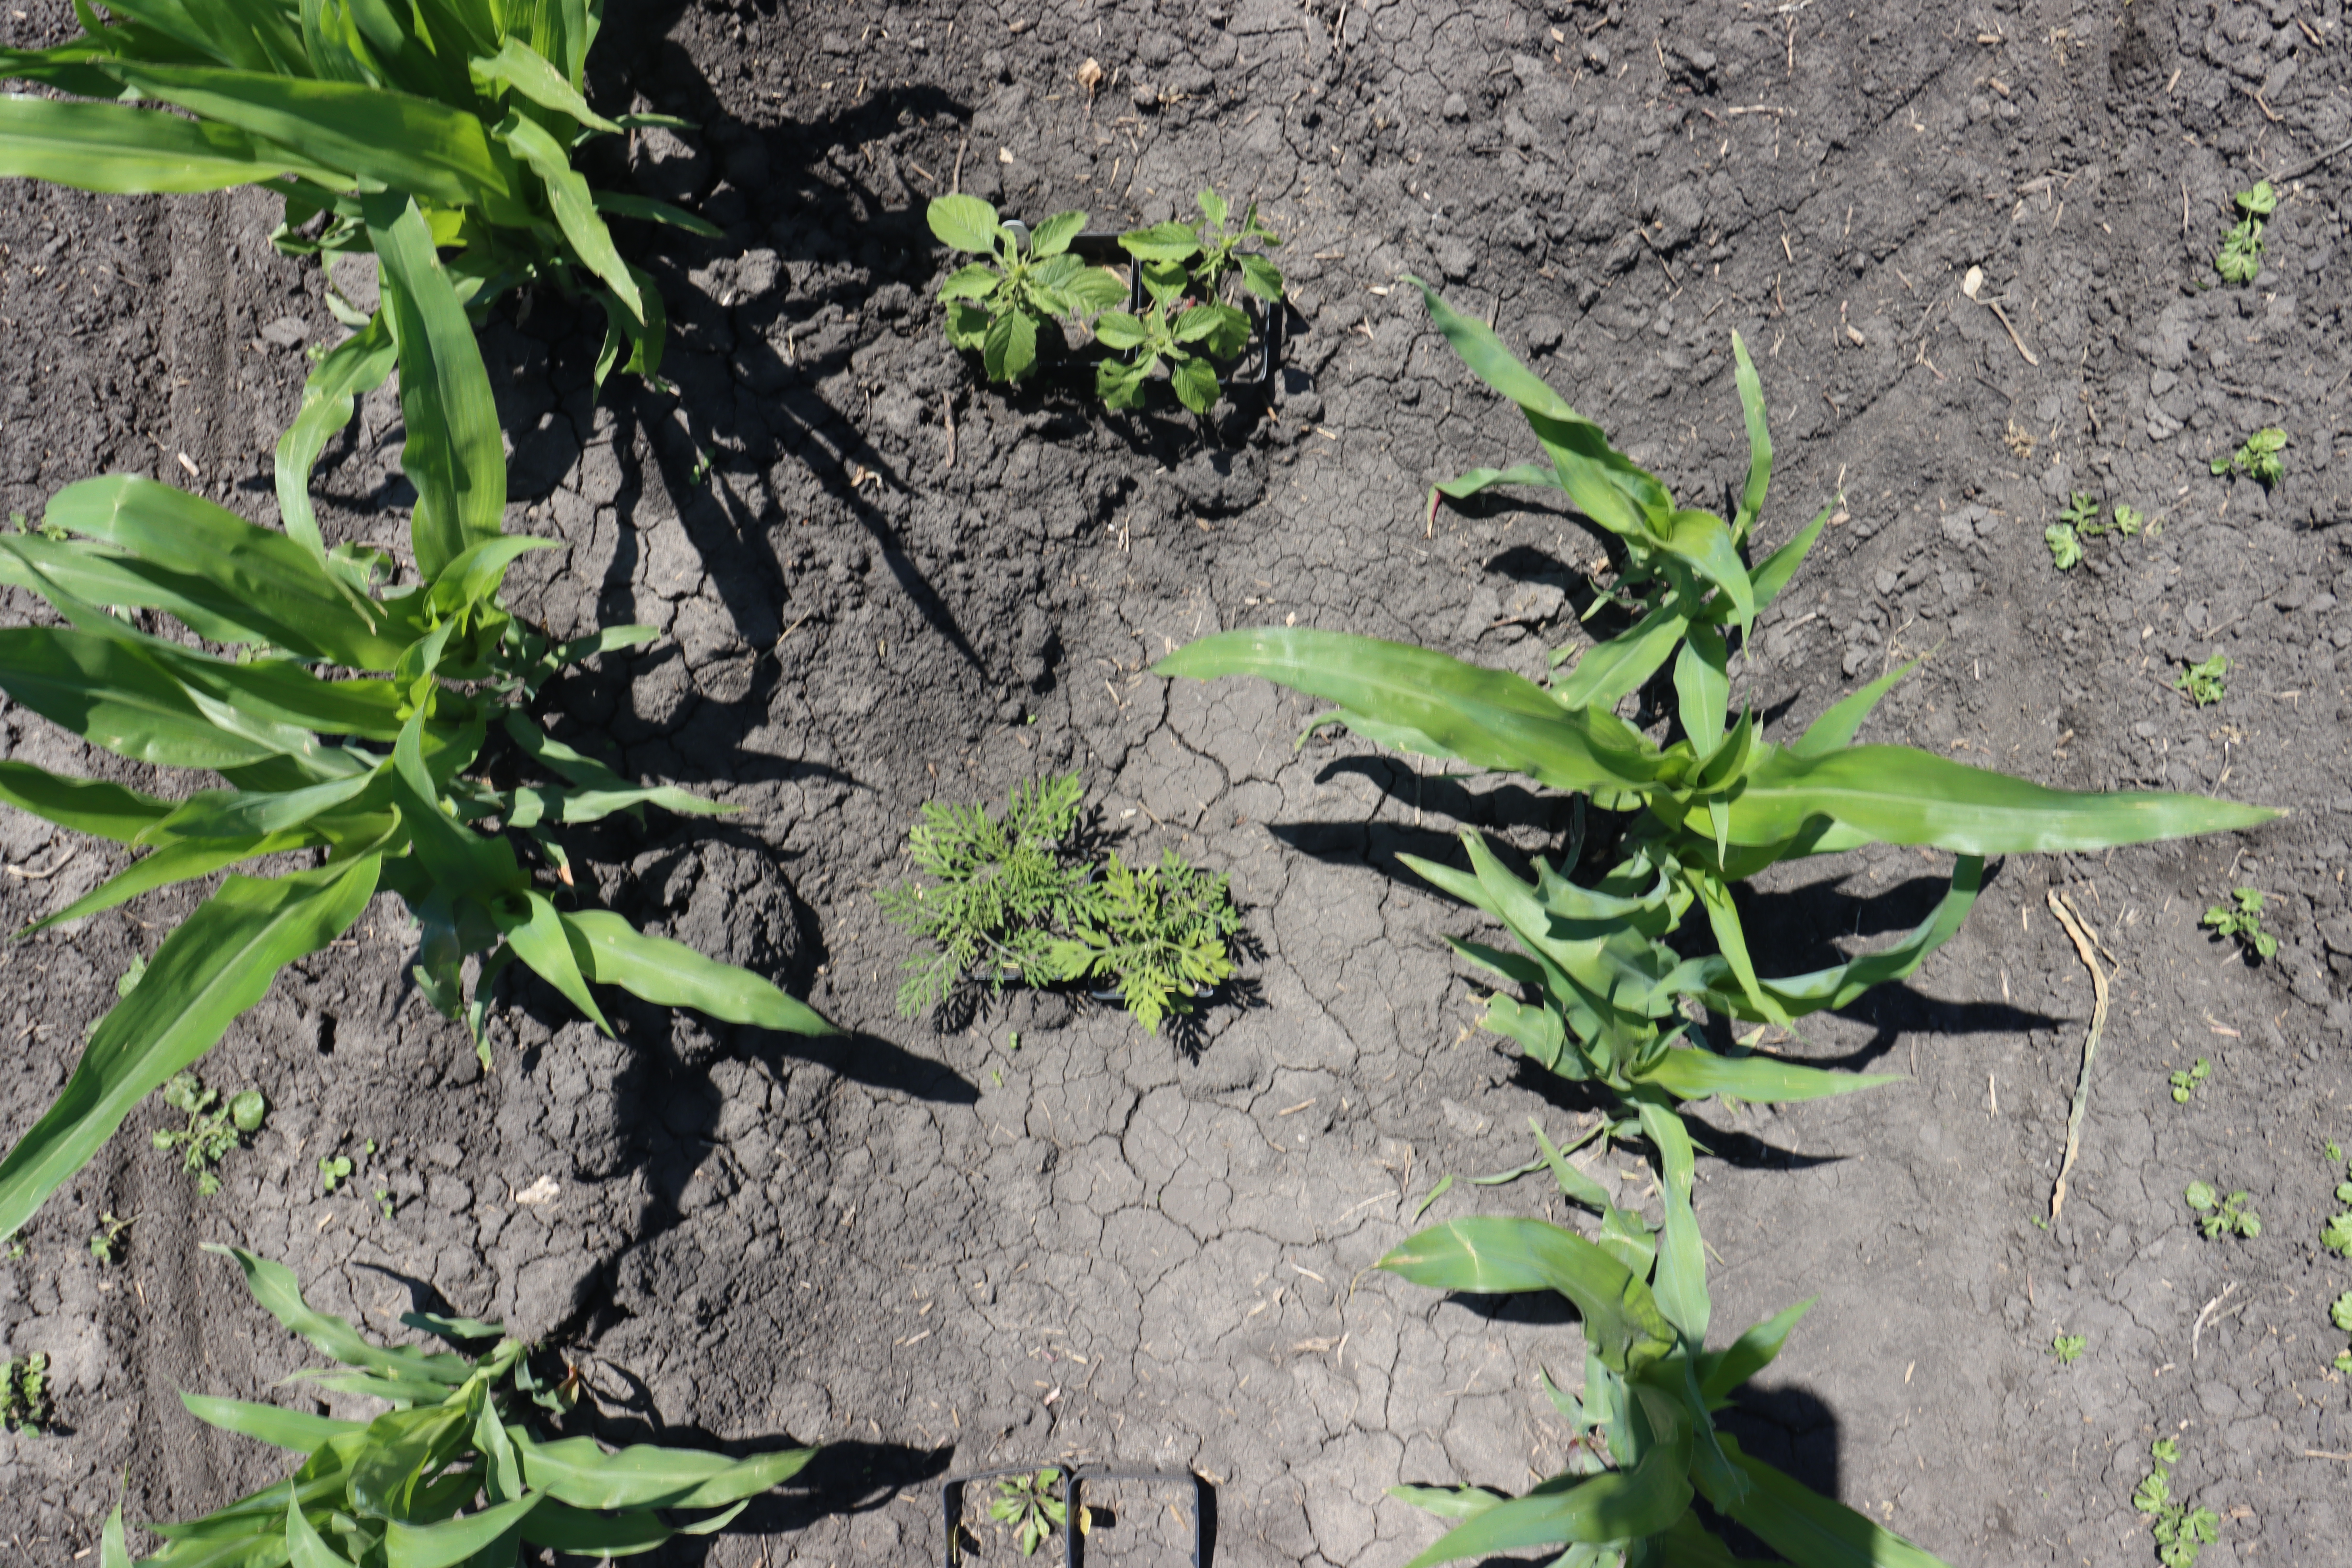
Crop: Corn
Objects: Corn, Corn, Corn, Corn, Corn, Redroot Pigweed, Ragweed